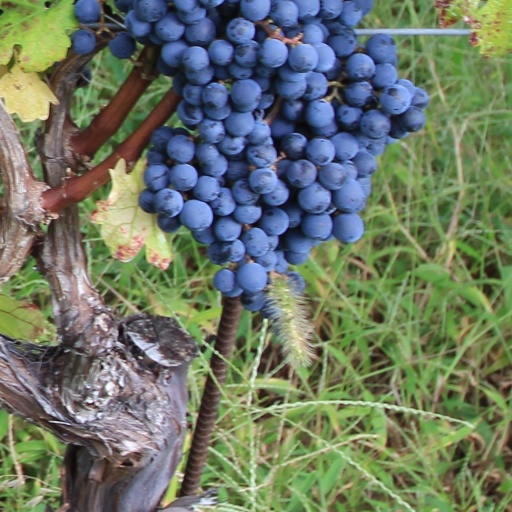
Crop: grape